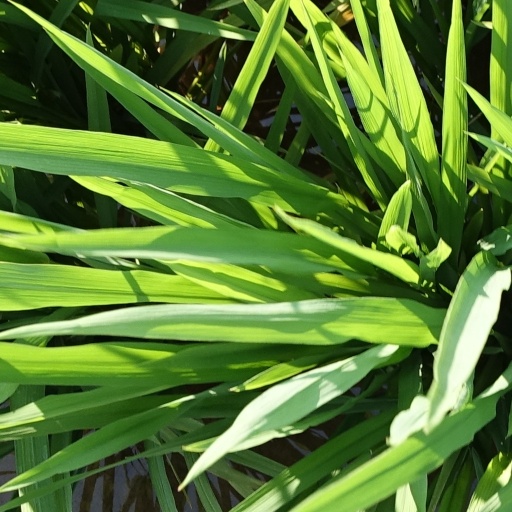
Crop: rice